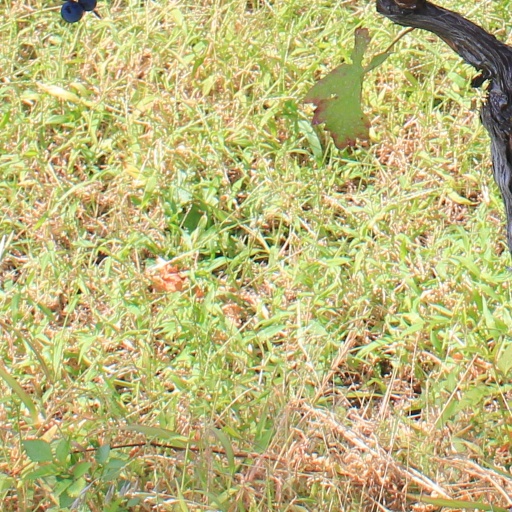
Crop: grape